Big W

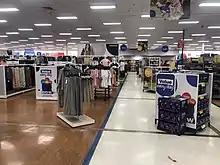
Big W store in Campsie, New South Wales

The Big W name was resurrected with a new store in Tamworth in 1976, which was the first Big W discount department store to open, with the successful discount department store format that continues today.